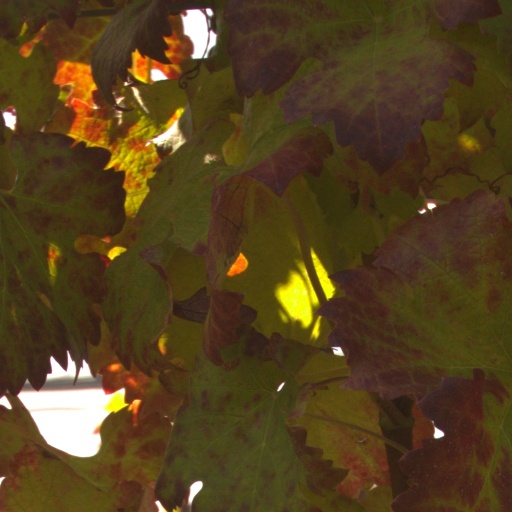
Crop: grape